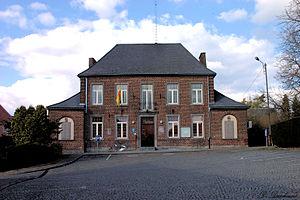
Les Bons Villers est une commune francophone de Belgique située en Région wallonne dans la province de Hainaut.
Frasnes-lez-Gosselies [fʁanlegɔsli] est une section de la commune belge des Bons Villers, située en Région wallonne dans la province de Hainaut.